Les millions d'Arlequin

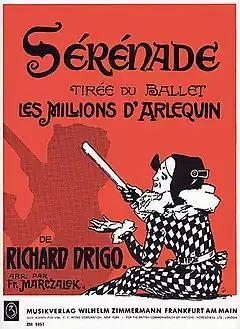
Frontispiece for the piano reduction of the "Sérénade" from Riccardo Drigo's score for "Les Millions d'Arlequin" as issued by the music publisher Zimmermann, 1901

The first act of "Les Millions d'Arlequin" includes a scene called "La Sérénade" where the character Columbine appears on the balcony of her house and is serenaded from the street by the character Harlequin and his friends.